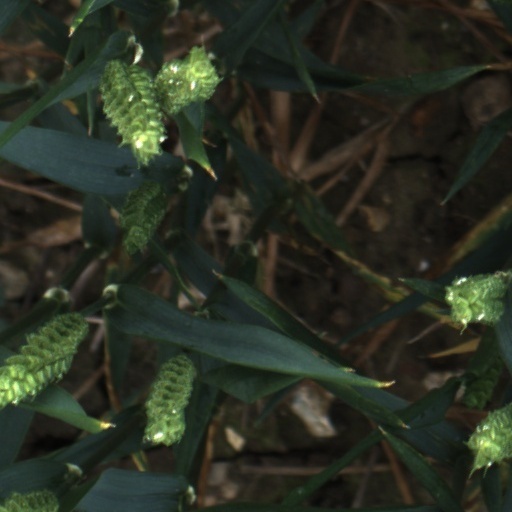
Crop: wheat